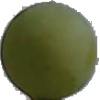
Label: Grape White 4